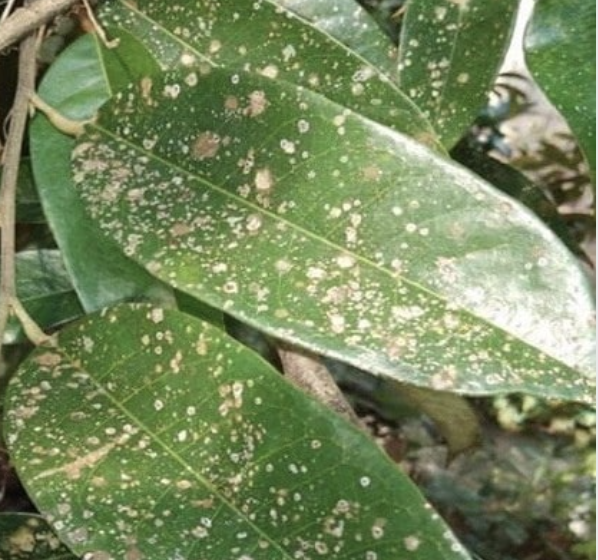
Label: pink_disease